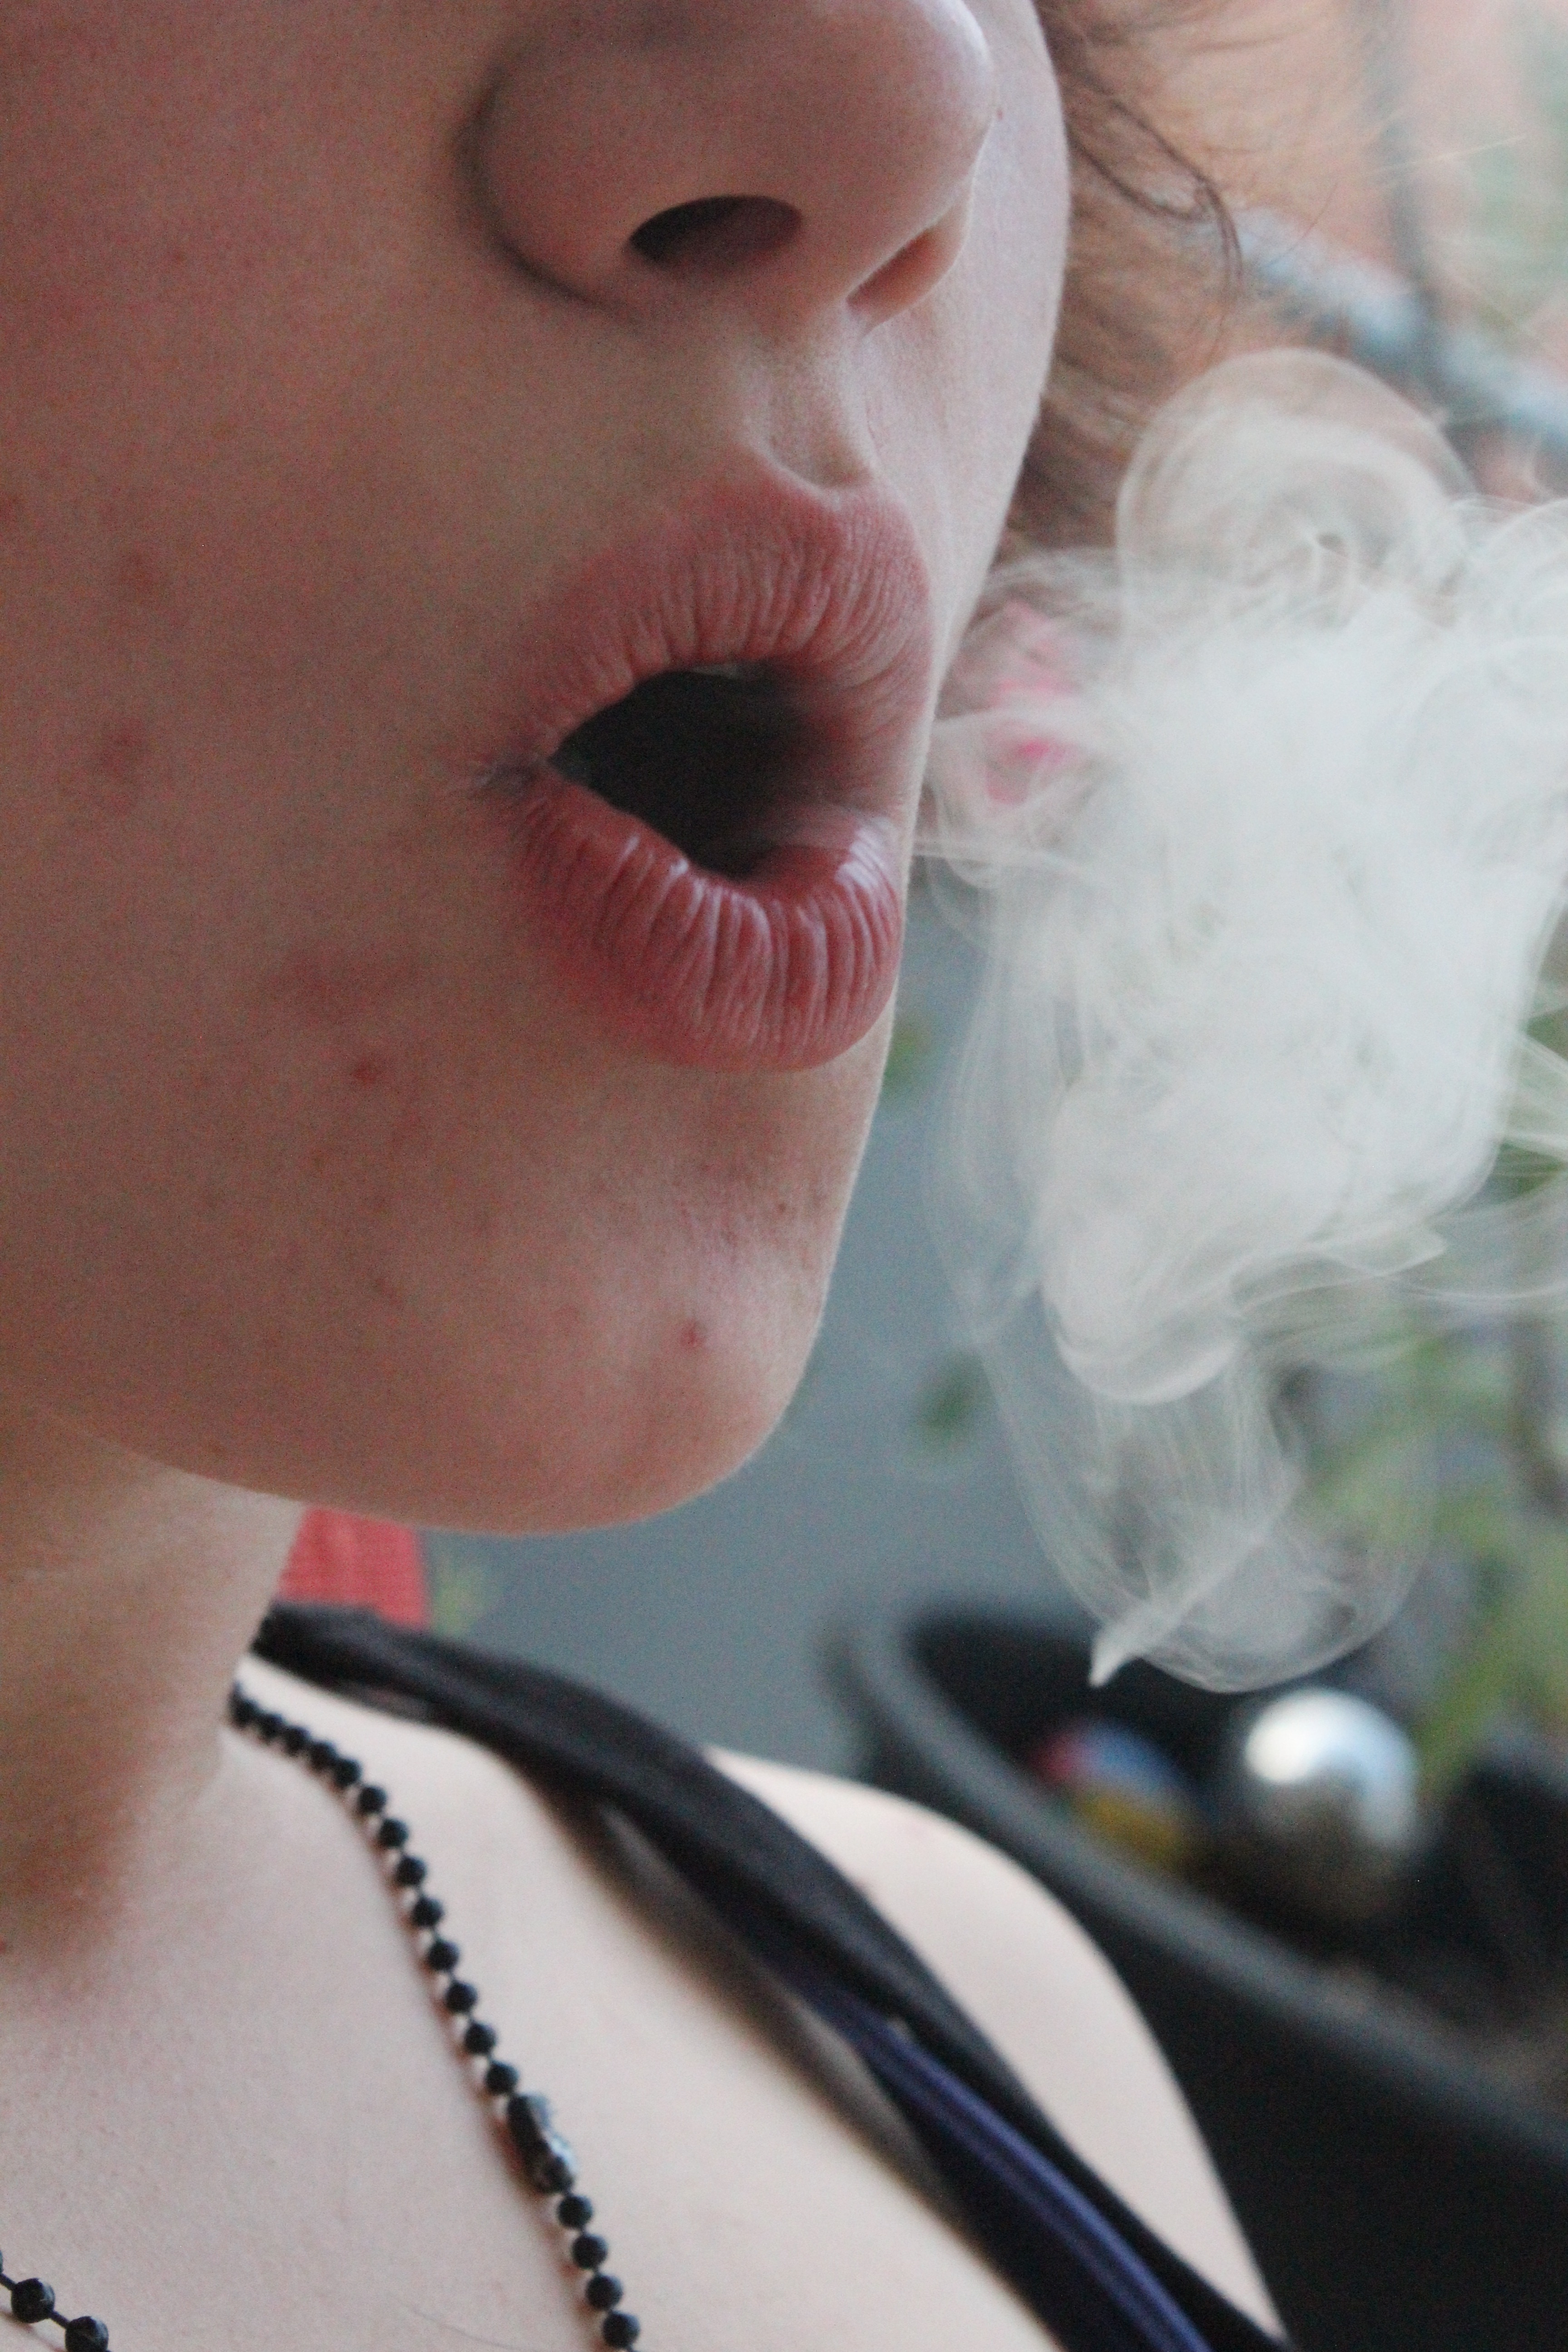
hand, girl, woman, smoking, portrait, lip, teenager, mouth, close up, human body, face, nose, eye, head, skin, lips, beauty, organ, teen, addiction, sense, cloud of smoke